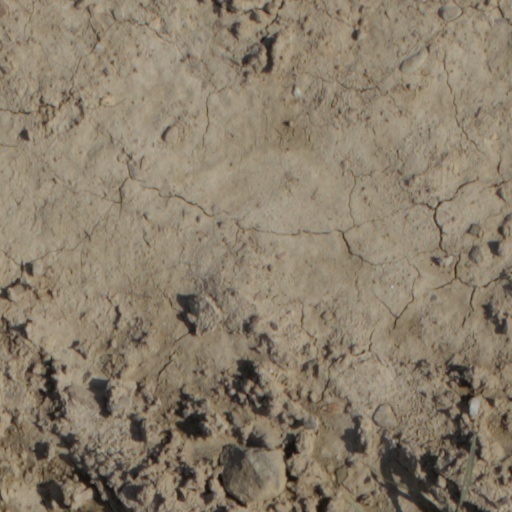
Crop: wheat